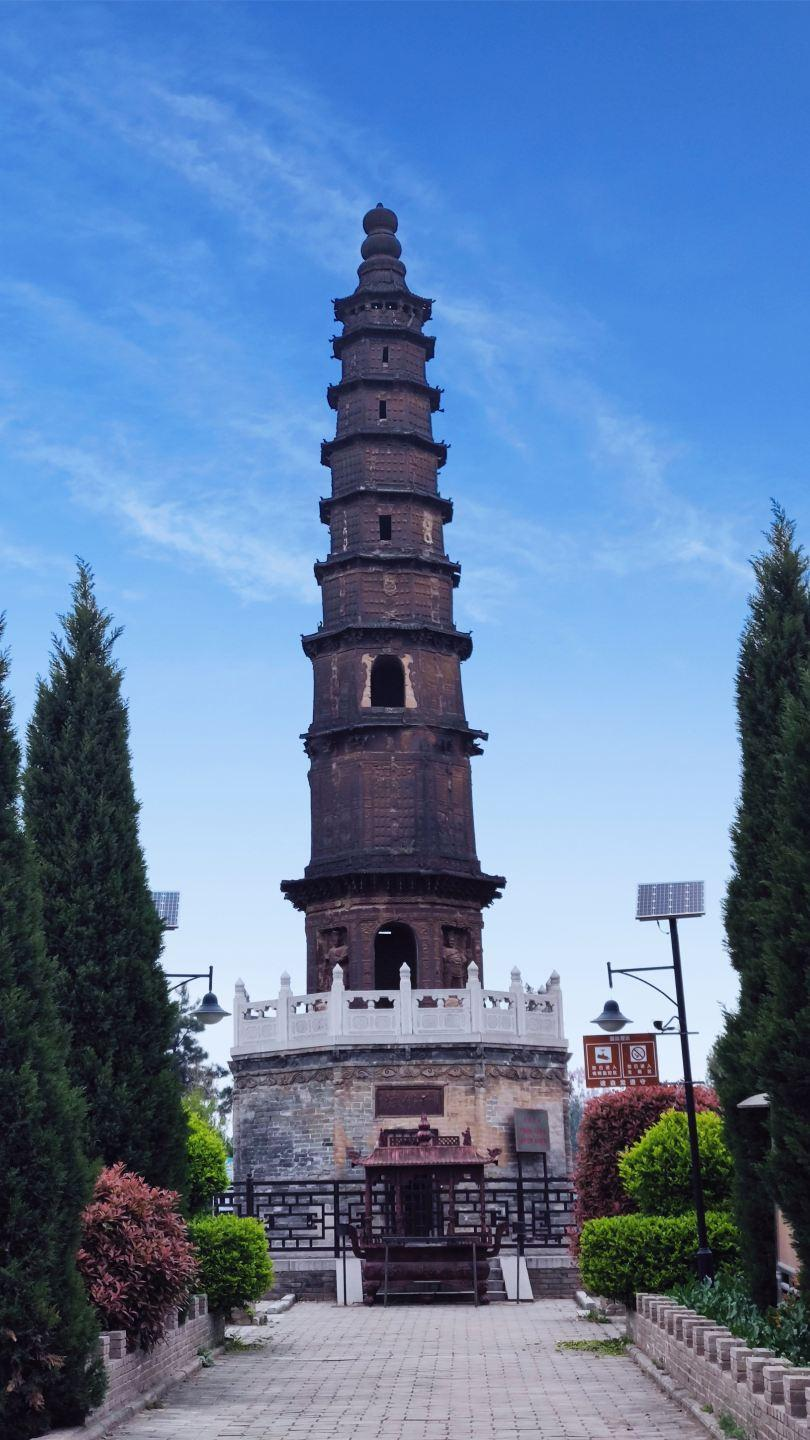
地标名称：千佛铁塔
所在城市：咸阳市·渭城区